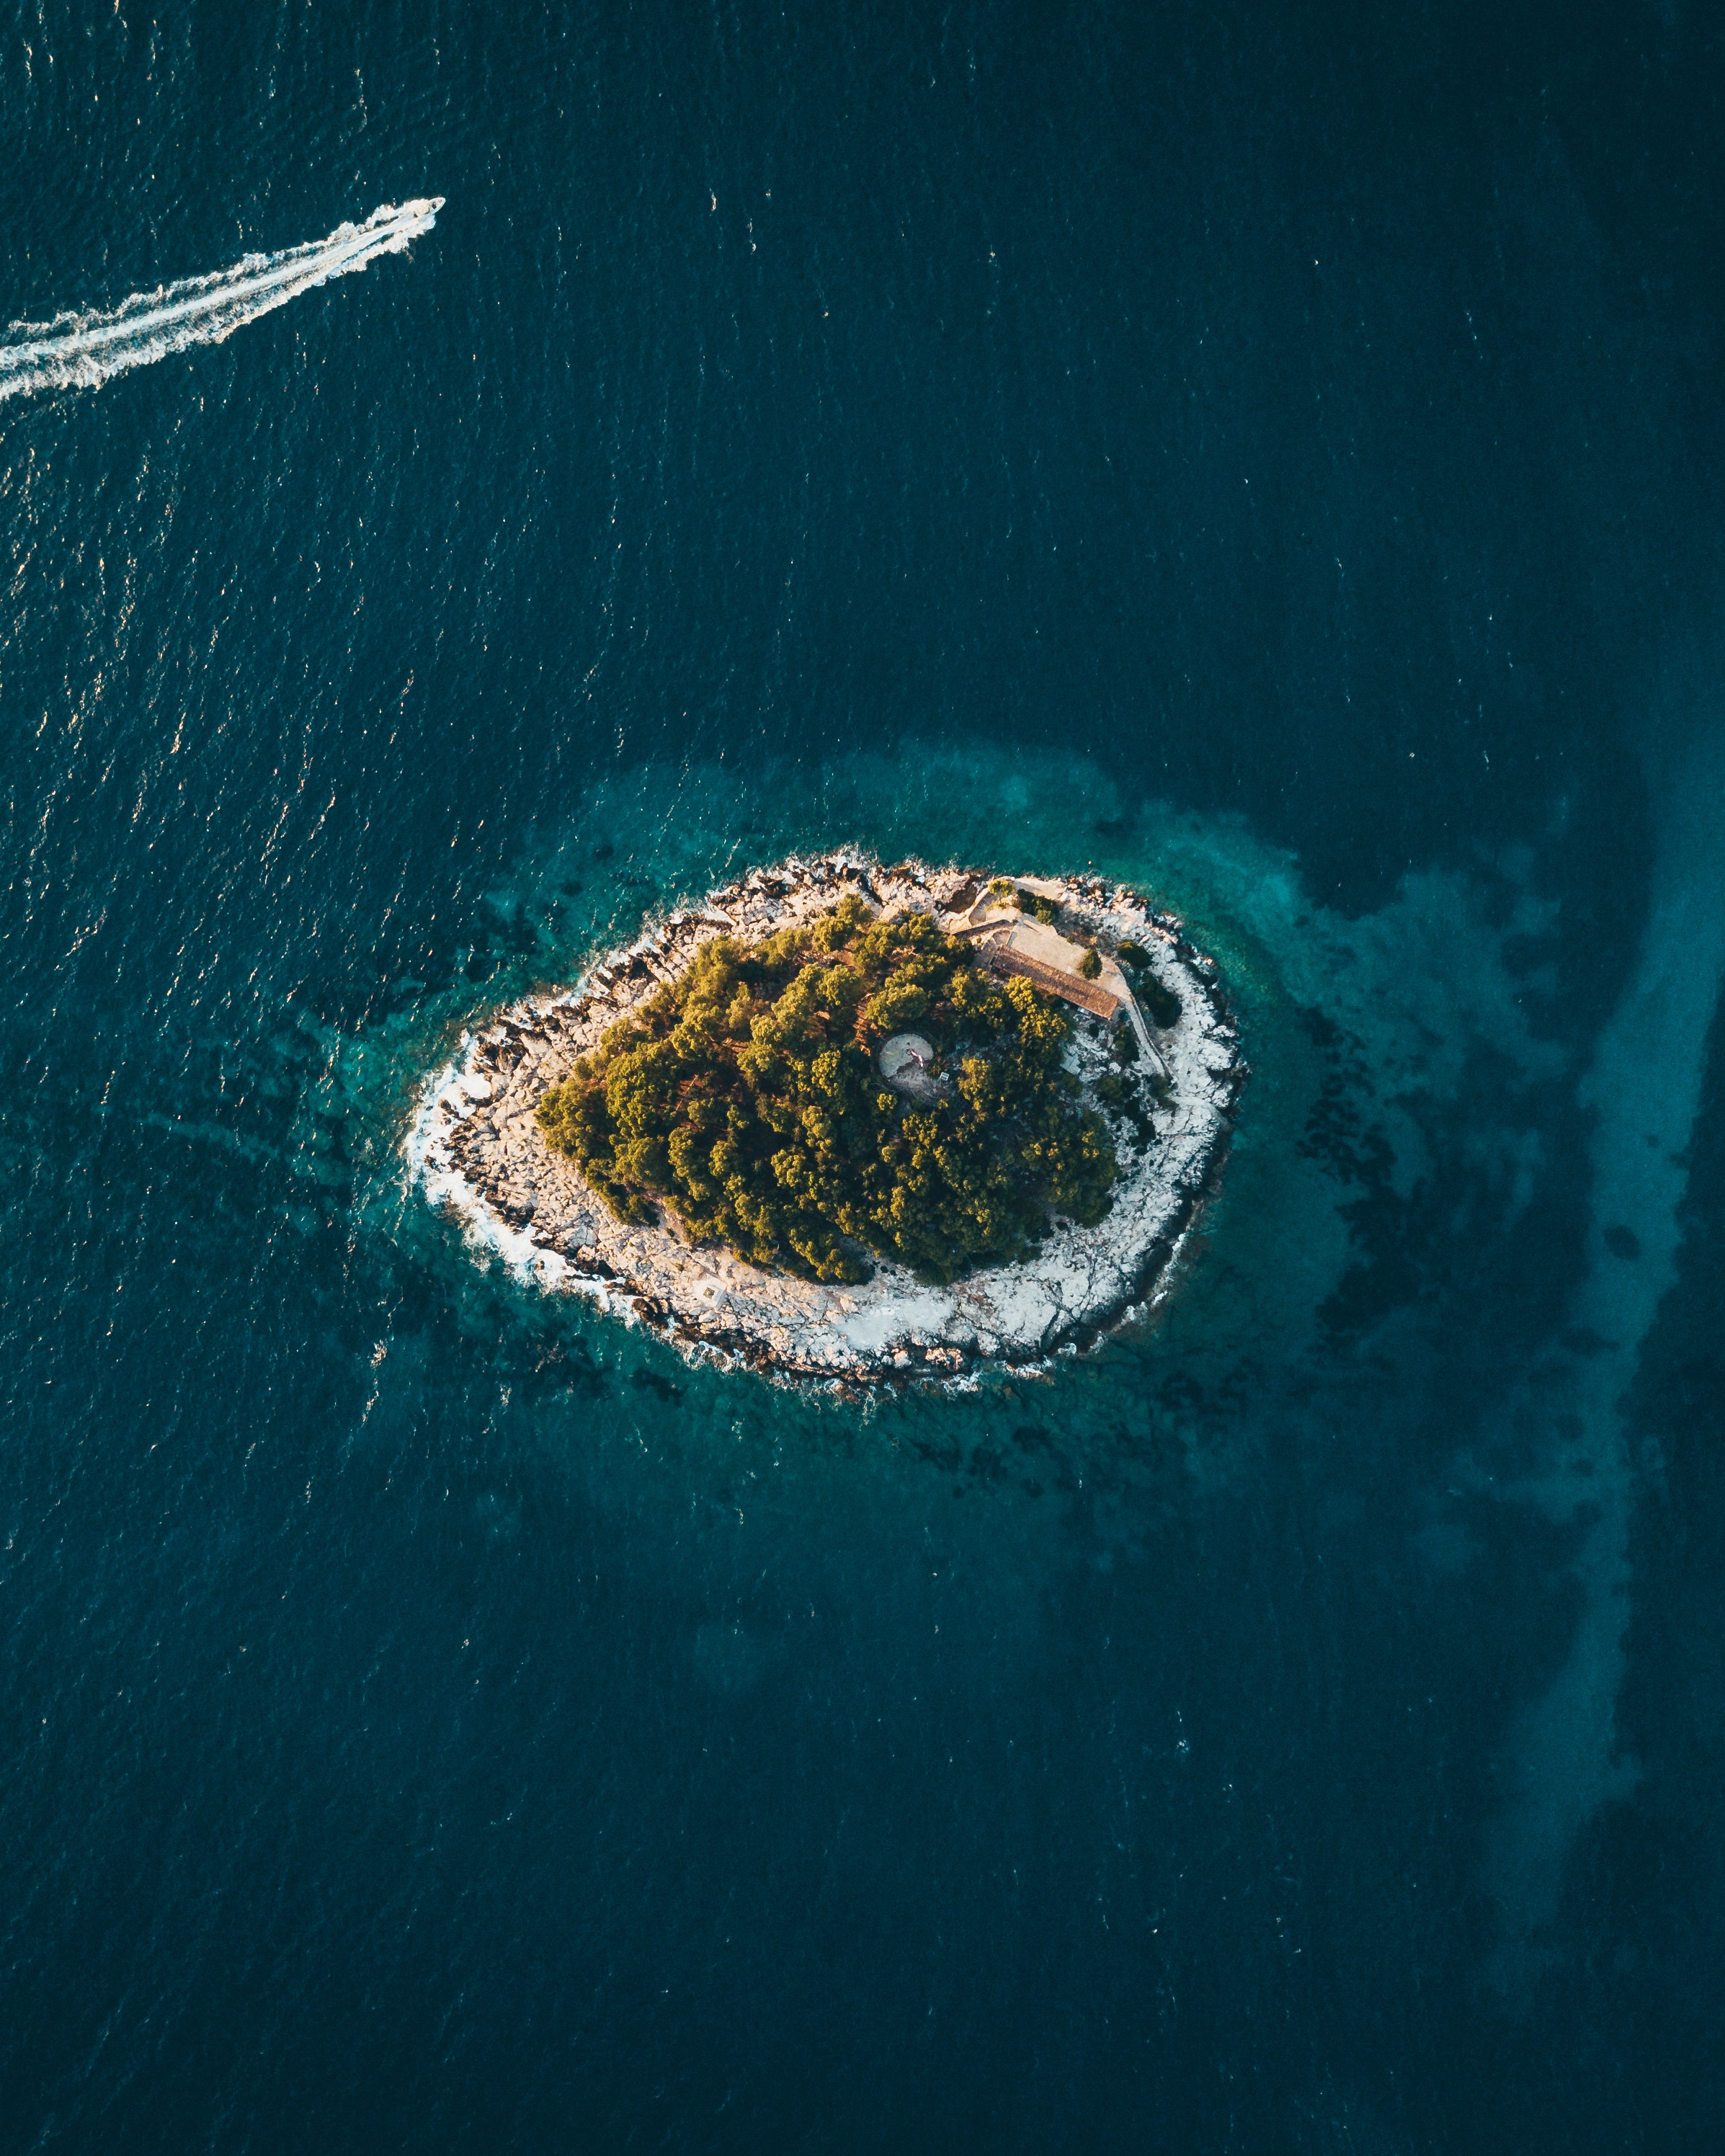
island, sea, atoll, archipelago, aerial photography, coastal and oceanic landforms, islet, ocean, artificial island, Continental shelf, photography, bird's eye view